Question: Who is in the photo?
Tambaya: Waye a cikin hoton?
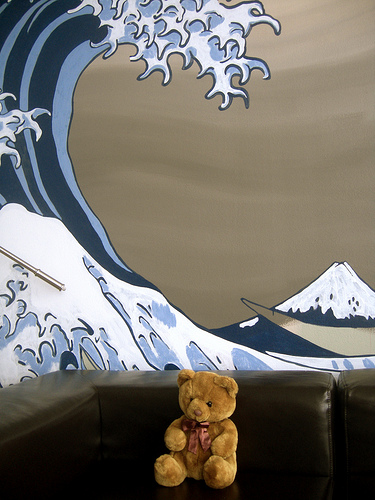
Answer: No one.
Amsa: Ba kowa.